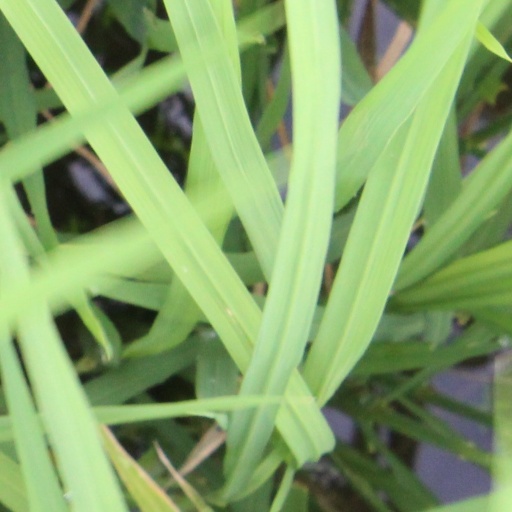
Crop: rice